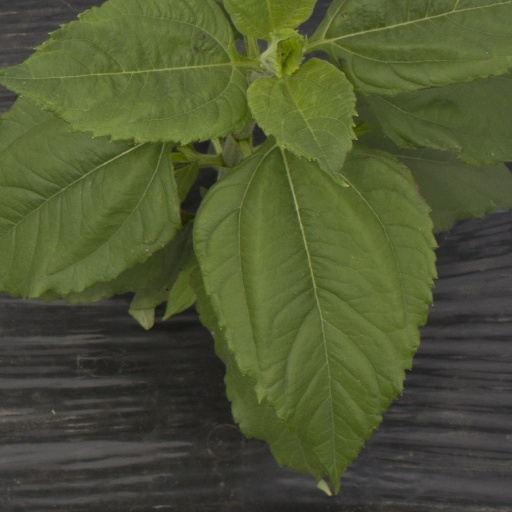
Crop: Jerusalem artichoke